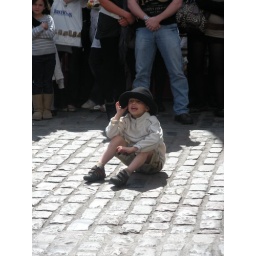
close up boy in hat